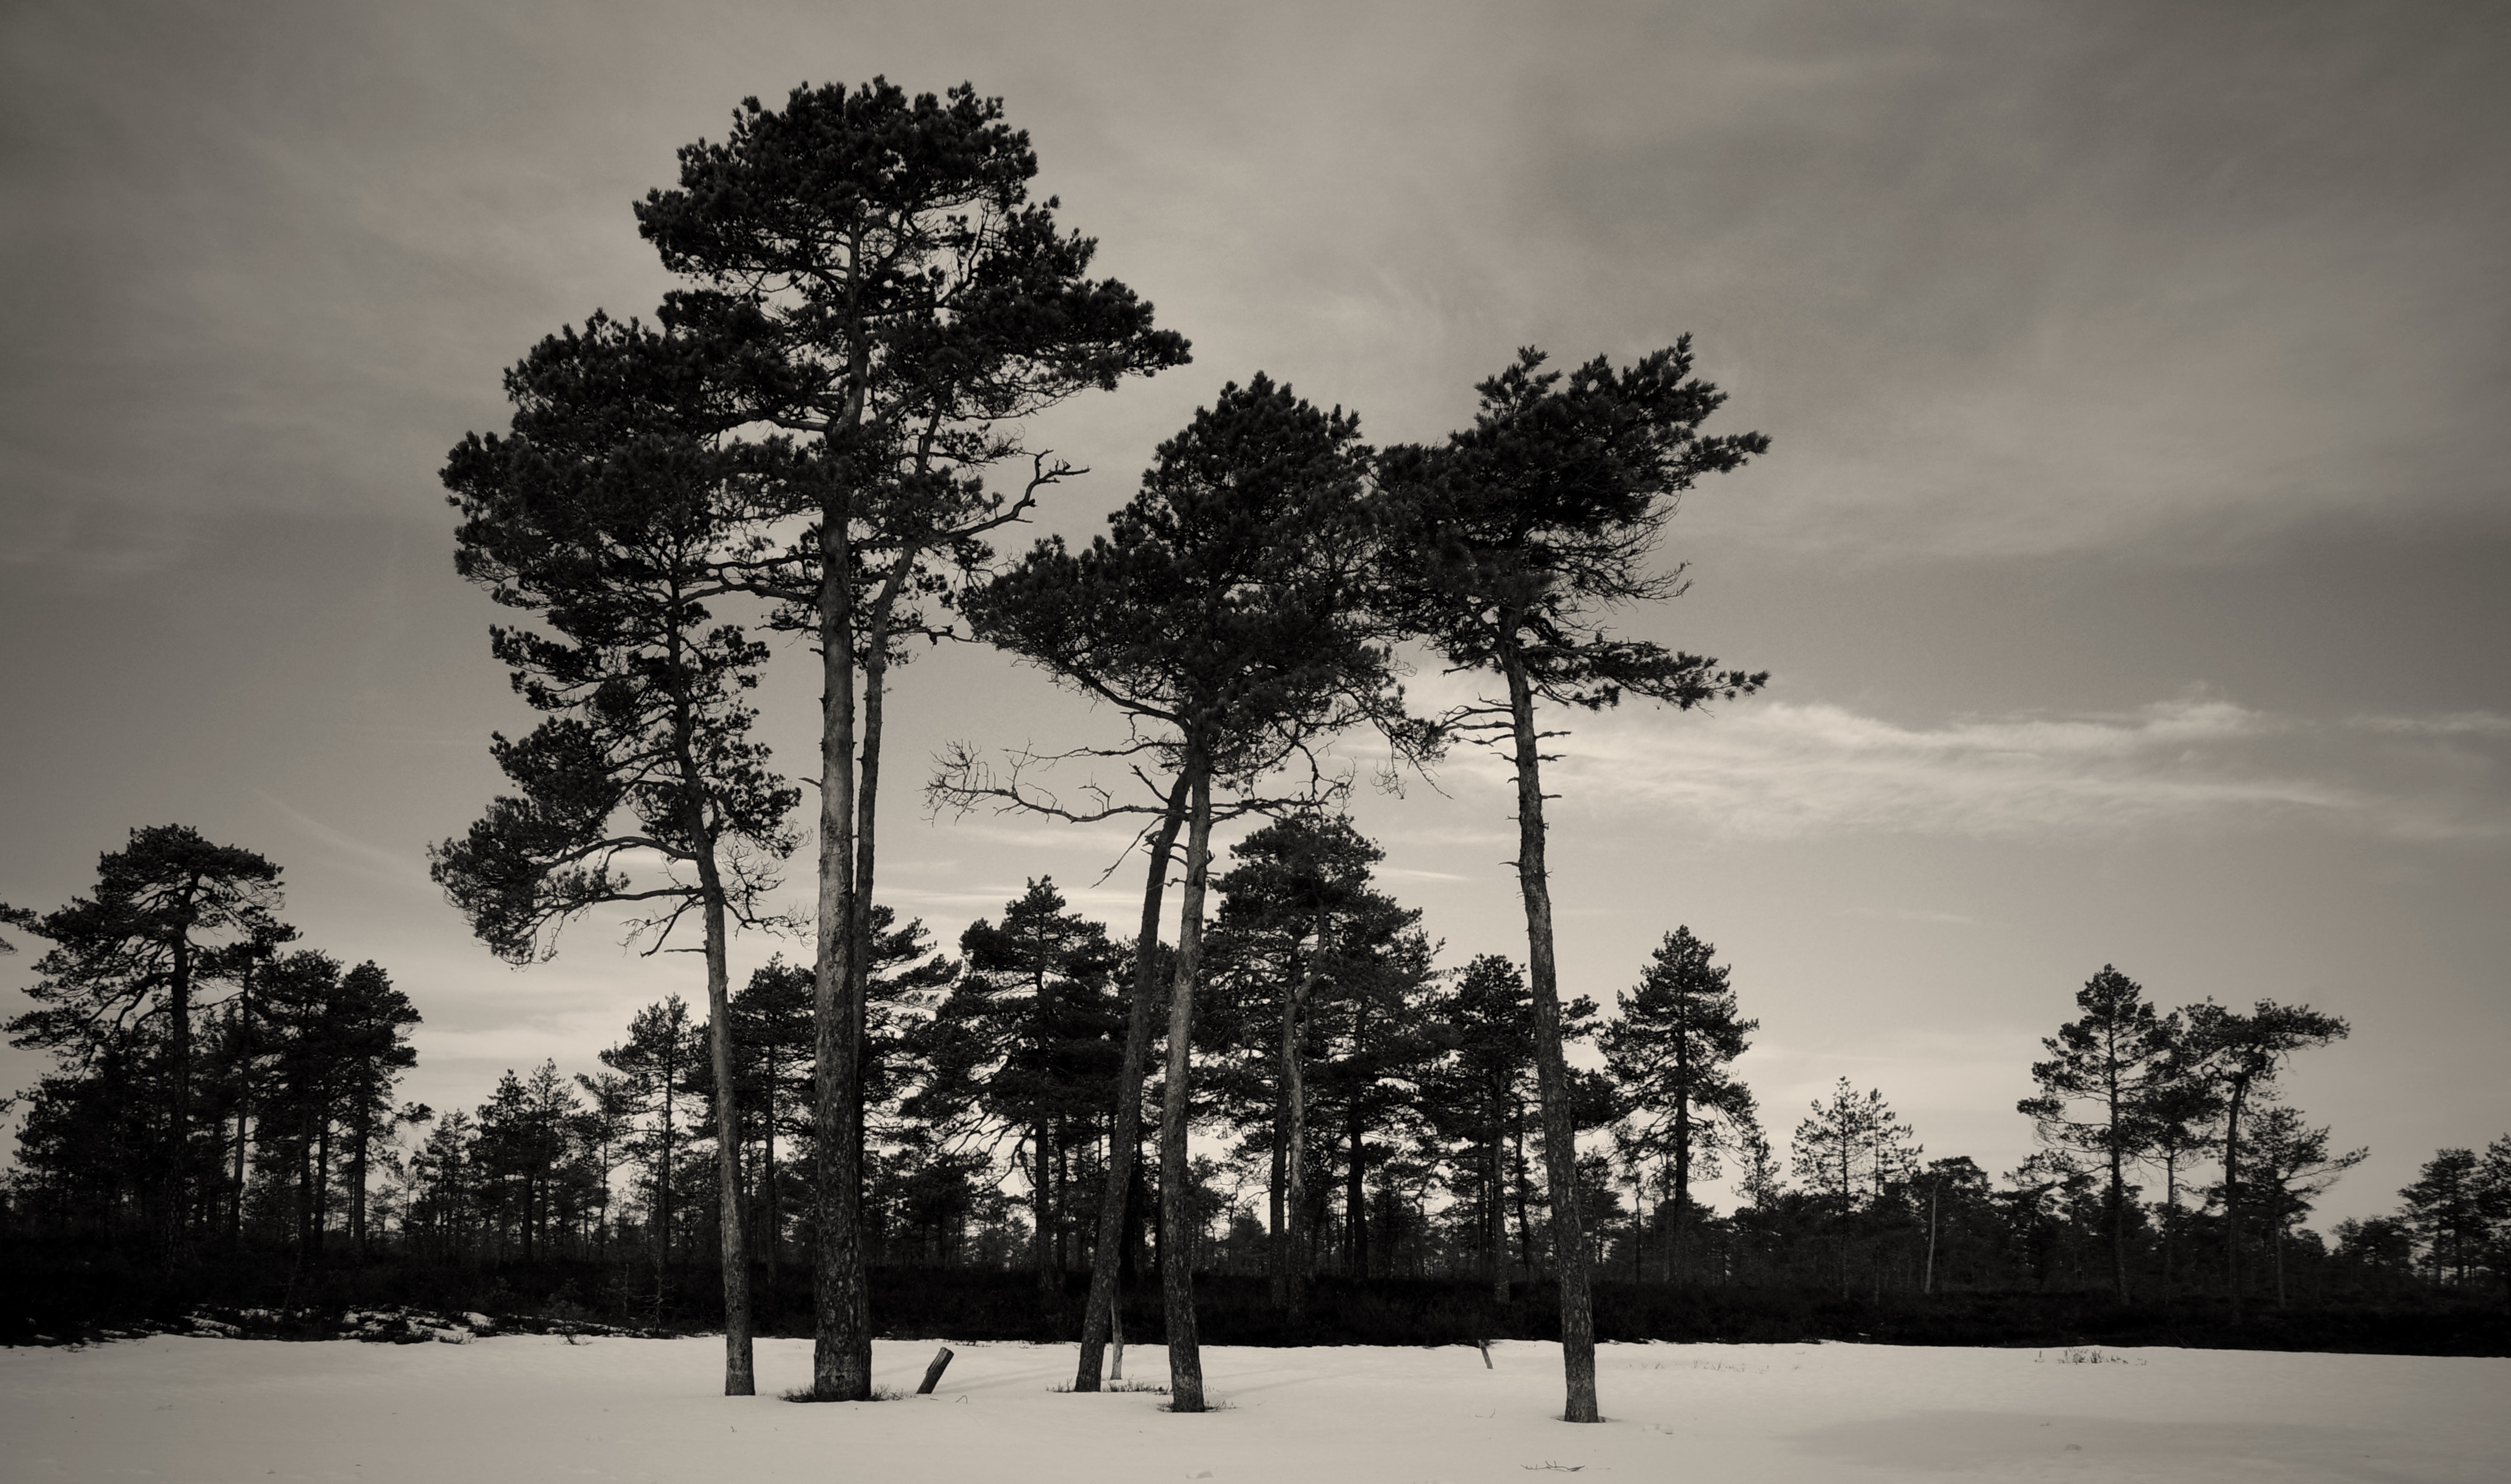
tree, sky, nature, monochrome photography, white, black and white, black, natural landscape, monochrome, cloud, water, natural environment, woody plant, atmospheric phenomenon, wilderness, plant, morning, atmosphere, photography, landscape, evening, horizon, forest, branch, calm, reflection, lake, Tints and shades, trunk, stock photography, pine family, bayou, mountain, pine, world, winter, style, state park, river, meteorological phenomenon, palm tree